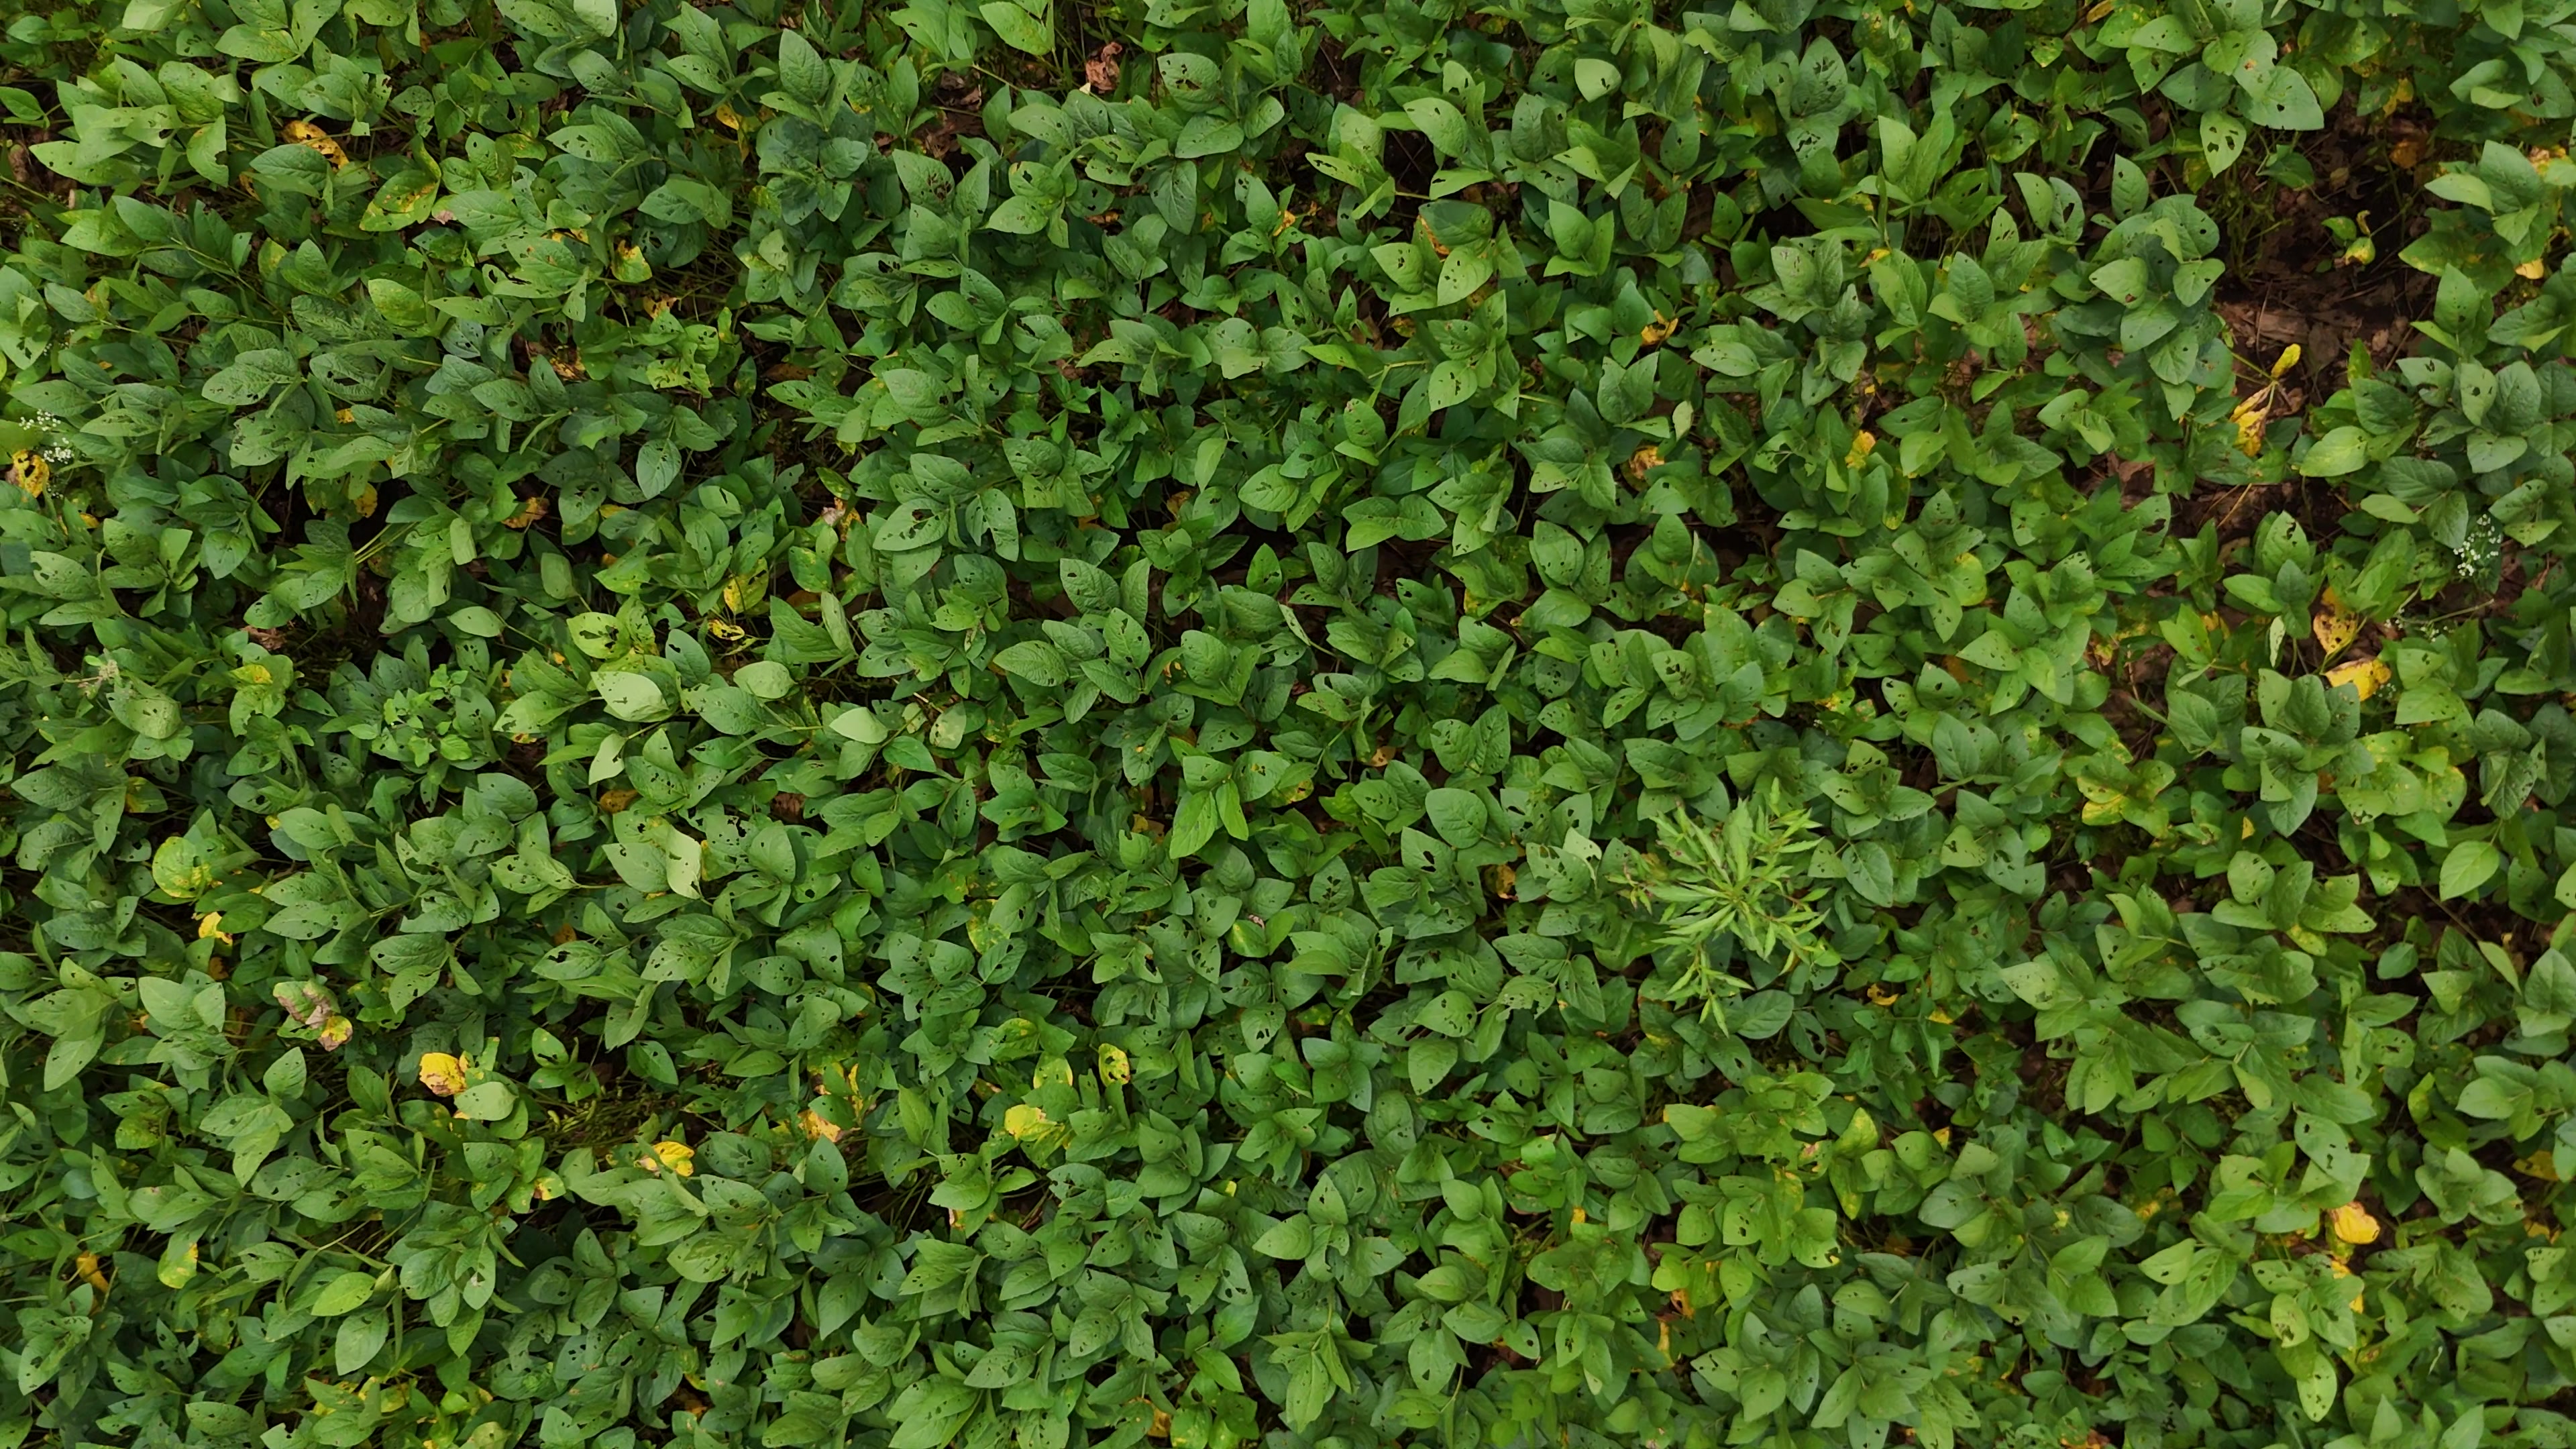
Label: Rust